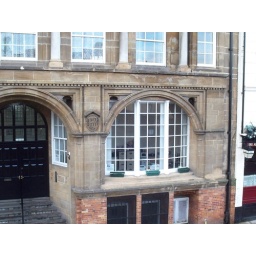
Former Bell Brothers and Dorman Long office building designed by Phillip Speakman Webb